Logos

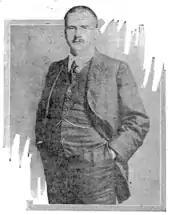
A 37-year-old Carl Jung in 1912

Carl Jung contrasted the critical and rational faculties of "logos" with emotional, non-reason oriented and mythical elements. In Jung's approach, "logos" vs "eros" can be represented as "science vs mysticism", or "reason vs imagination" or "conscious activity vs the unconscious".